Culture of Europe

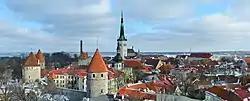
Tallinn, the medieval capital of Estonia in the Baltic States, is a mixture of Western and Eastern architectural cultures.

The Neolithic long house was a long, narrow timber dwelling built by the first farmers in Europe beginning at least as early as the period 5000 to 6000 BC. Knap of Howar and Skara Brae, the Orkney Islands, Scotland, are stone-built Neolithic settlements dating from 3,500 BC. Megaliths found in Europe and the Mediterranean were also erected in the Neolithic period. See Neolithic architecture.